Animals (Pink Floyd album)

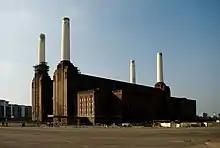
Battersea Power Station (seen here in 2008) is the subject for the album's cover image.

Once the album was complete, work began on its cover. Hipgnosis, designer of the band's previous album covers, offered three ideas, one of which was a small child entering his parents' bedroom to find them having sex: "copulating, like animals!"